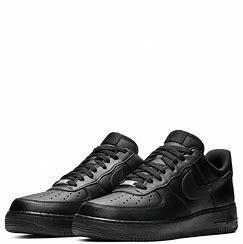
Brand: Nike
Model: Air Force 1 07